Vyroneia

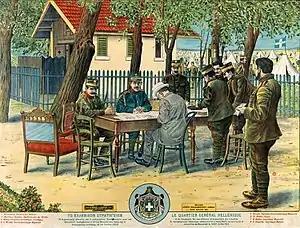
The Greek GHQ at Vyroneia (Hadji-Beylik), with King Constantine I and Prime Minister Eleftherios Venizelos deliberating before the Congress of Bucharest

Vyroneia, then known as Hadji-Beylik, was a military base for the Greek army during the Second Balkan War. The village was also used as a military base for male civilians who had been conscripted due to the general mobilisation of 1974.